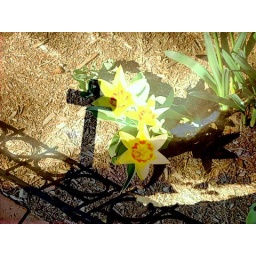
Saw these star like yellow flowers with shadow of the cross to fit Easter Sunday in the Portfreedomlong, Newburyport MA